La Crosse, Wisconsin

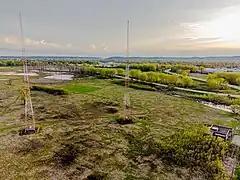
Radio towers in La Crosse

Riverside Park is situated on the riverfront of downtown La Crosse near the Blue Bridges. It hosts events such as Riverfest, Fourth of July fireworks, Oktoberfest, and the Rotary Lights. Several steamboats make stops along the river in the park, including the American Queen, La Crosse Queen, and Julia Belle Swain. The park has walking/running trails. The park was previously home to a controversial Statue of Hiawatha. Long standing public debate about whether the statue was offensive or presented a caricature based on stereotypes of Native Americans eventually led to its removal in 2020, nearly 60 years after it was erected.